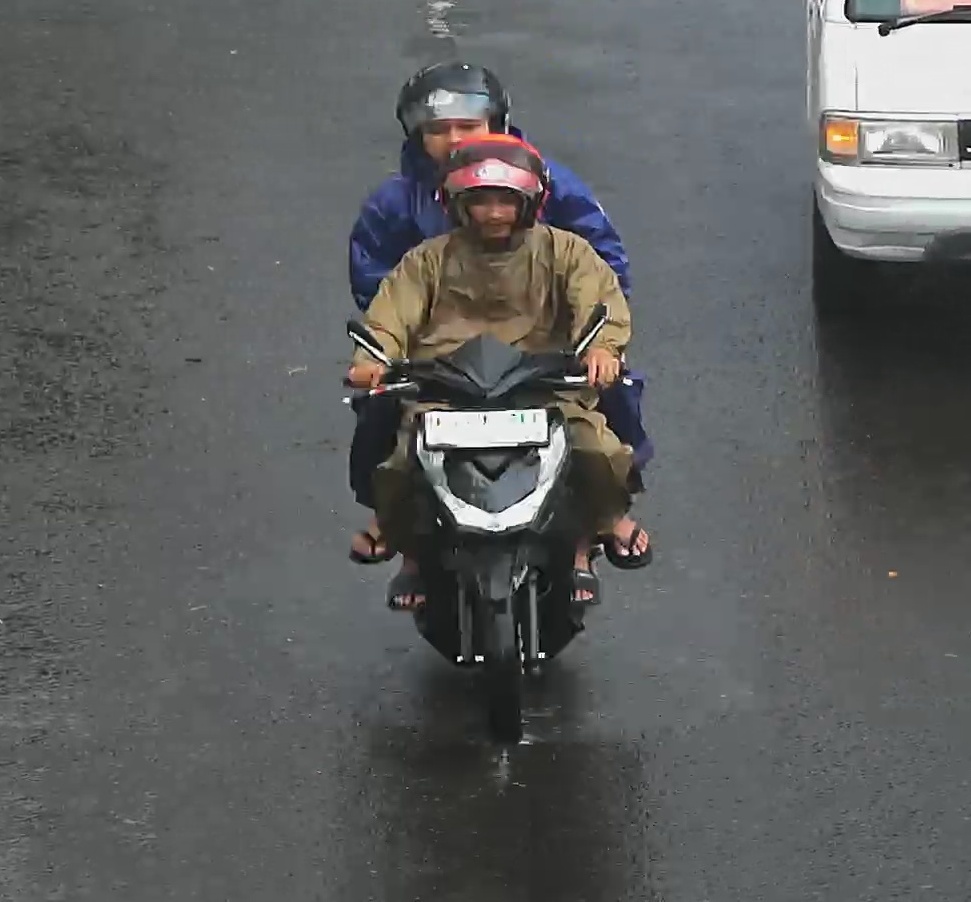
person-with-helmet: 2
person-without-helmet: 0